City Hall (1996 film)

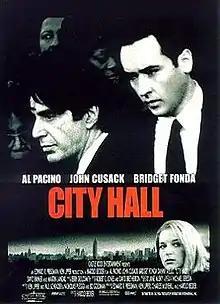
Theatrical release poster

City Hall is a 1996 American political thriller film directed by Harold Becker and starring Al Pacino, John Cusack, Bridget Fonda and Danny Aiello. The film is Becker's second collaboration with Pacino, having directed him in "Sea of Love" (1989). The film was released on February 16, 1996 and received generally positive reviews from critics.